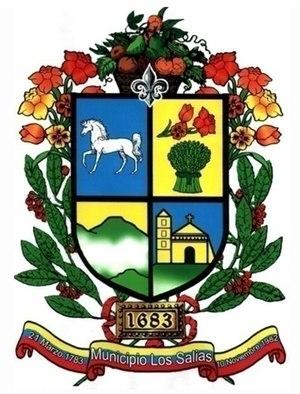
Los Salias est l'une des 21 municipalités de l'État de Miranda au Venezuela. Son chef-lieu est San Antonio de Los Altos. En 2011, la population s'élève à 68 255 habitants.